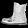
Label: Ankle boot